Torneko's Great Adventure

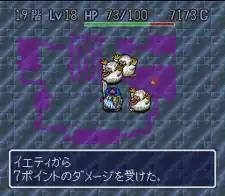
During the higher levels of the game, monsters tend to chase the player in multiple numbers.

The gameplay is similar to roguelike-style PC games. The main similarity is the heavy use of randomized dungeons and effects. The main character of the game is Torneko, originally localized as Taloon in North America, a merchant and playable character from "Dragon Quest IV". The player continues his story from "Dragon Quest IV", where he wishes to make his store famous and ventures into mystery dungeons to retrieve items to stock in his store.